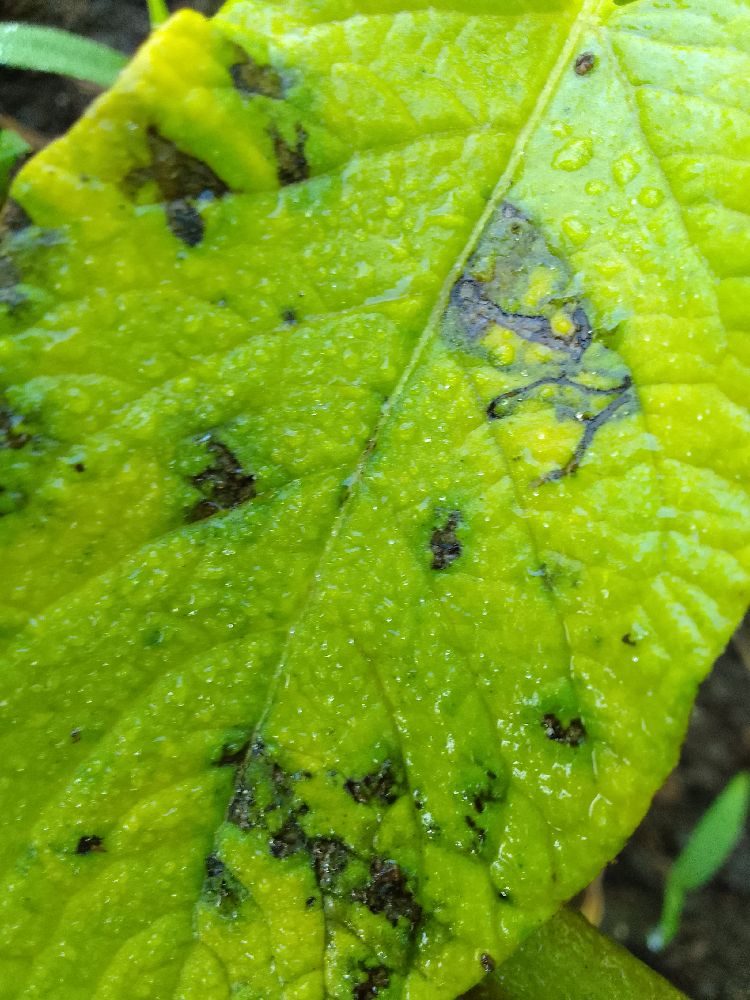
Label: Early blight